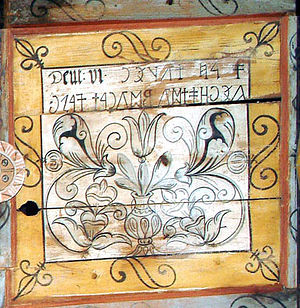
Ungarske runer
Indskrift fra Transsylvanien (1668) med ungarske runer
Ungarske runer var et runeskriftsprog anvendt af magyarerne indtil år 1000. Den første ungarske katolske konge Stefan 1. af Ungarn beordrede de gamle skrifter ødelagt, og at det latinske alfabet blev anvendt i stedet. På trods af denne beslutning har de ungarske runer overlevet indtil 1850'erne i Transsylvanien. En lignende skrift blev anvendt af hunnerne.